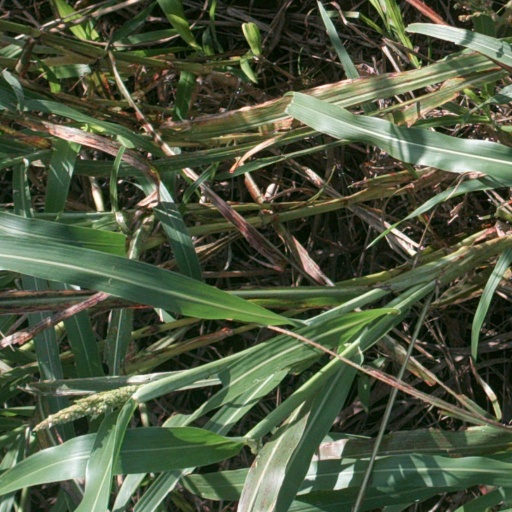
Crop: sorghum